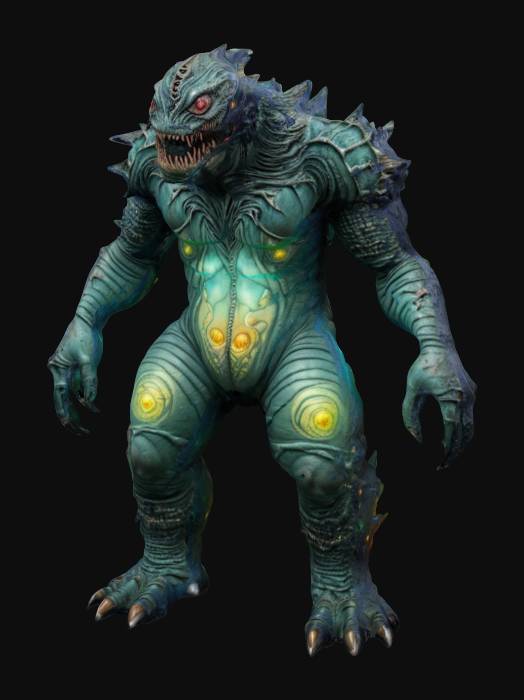
미적 점수 (1~10점): 8